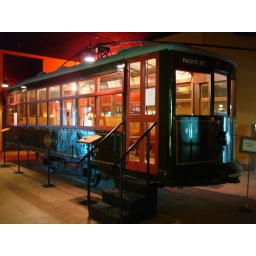
Trolley car inside Trolley Square building on Olde Onida Street in Appleton, Wi.